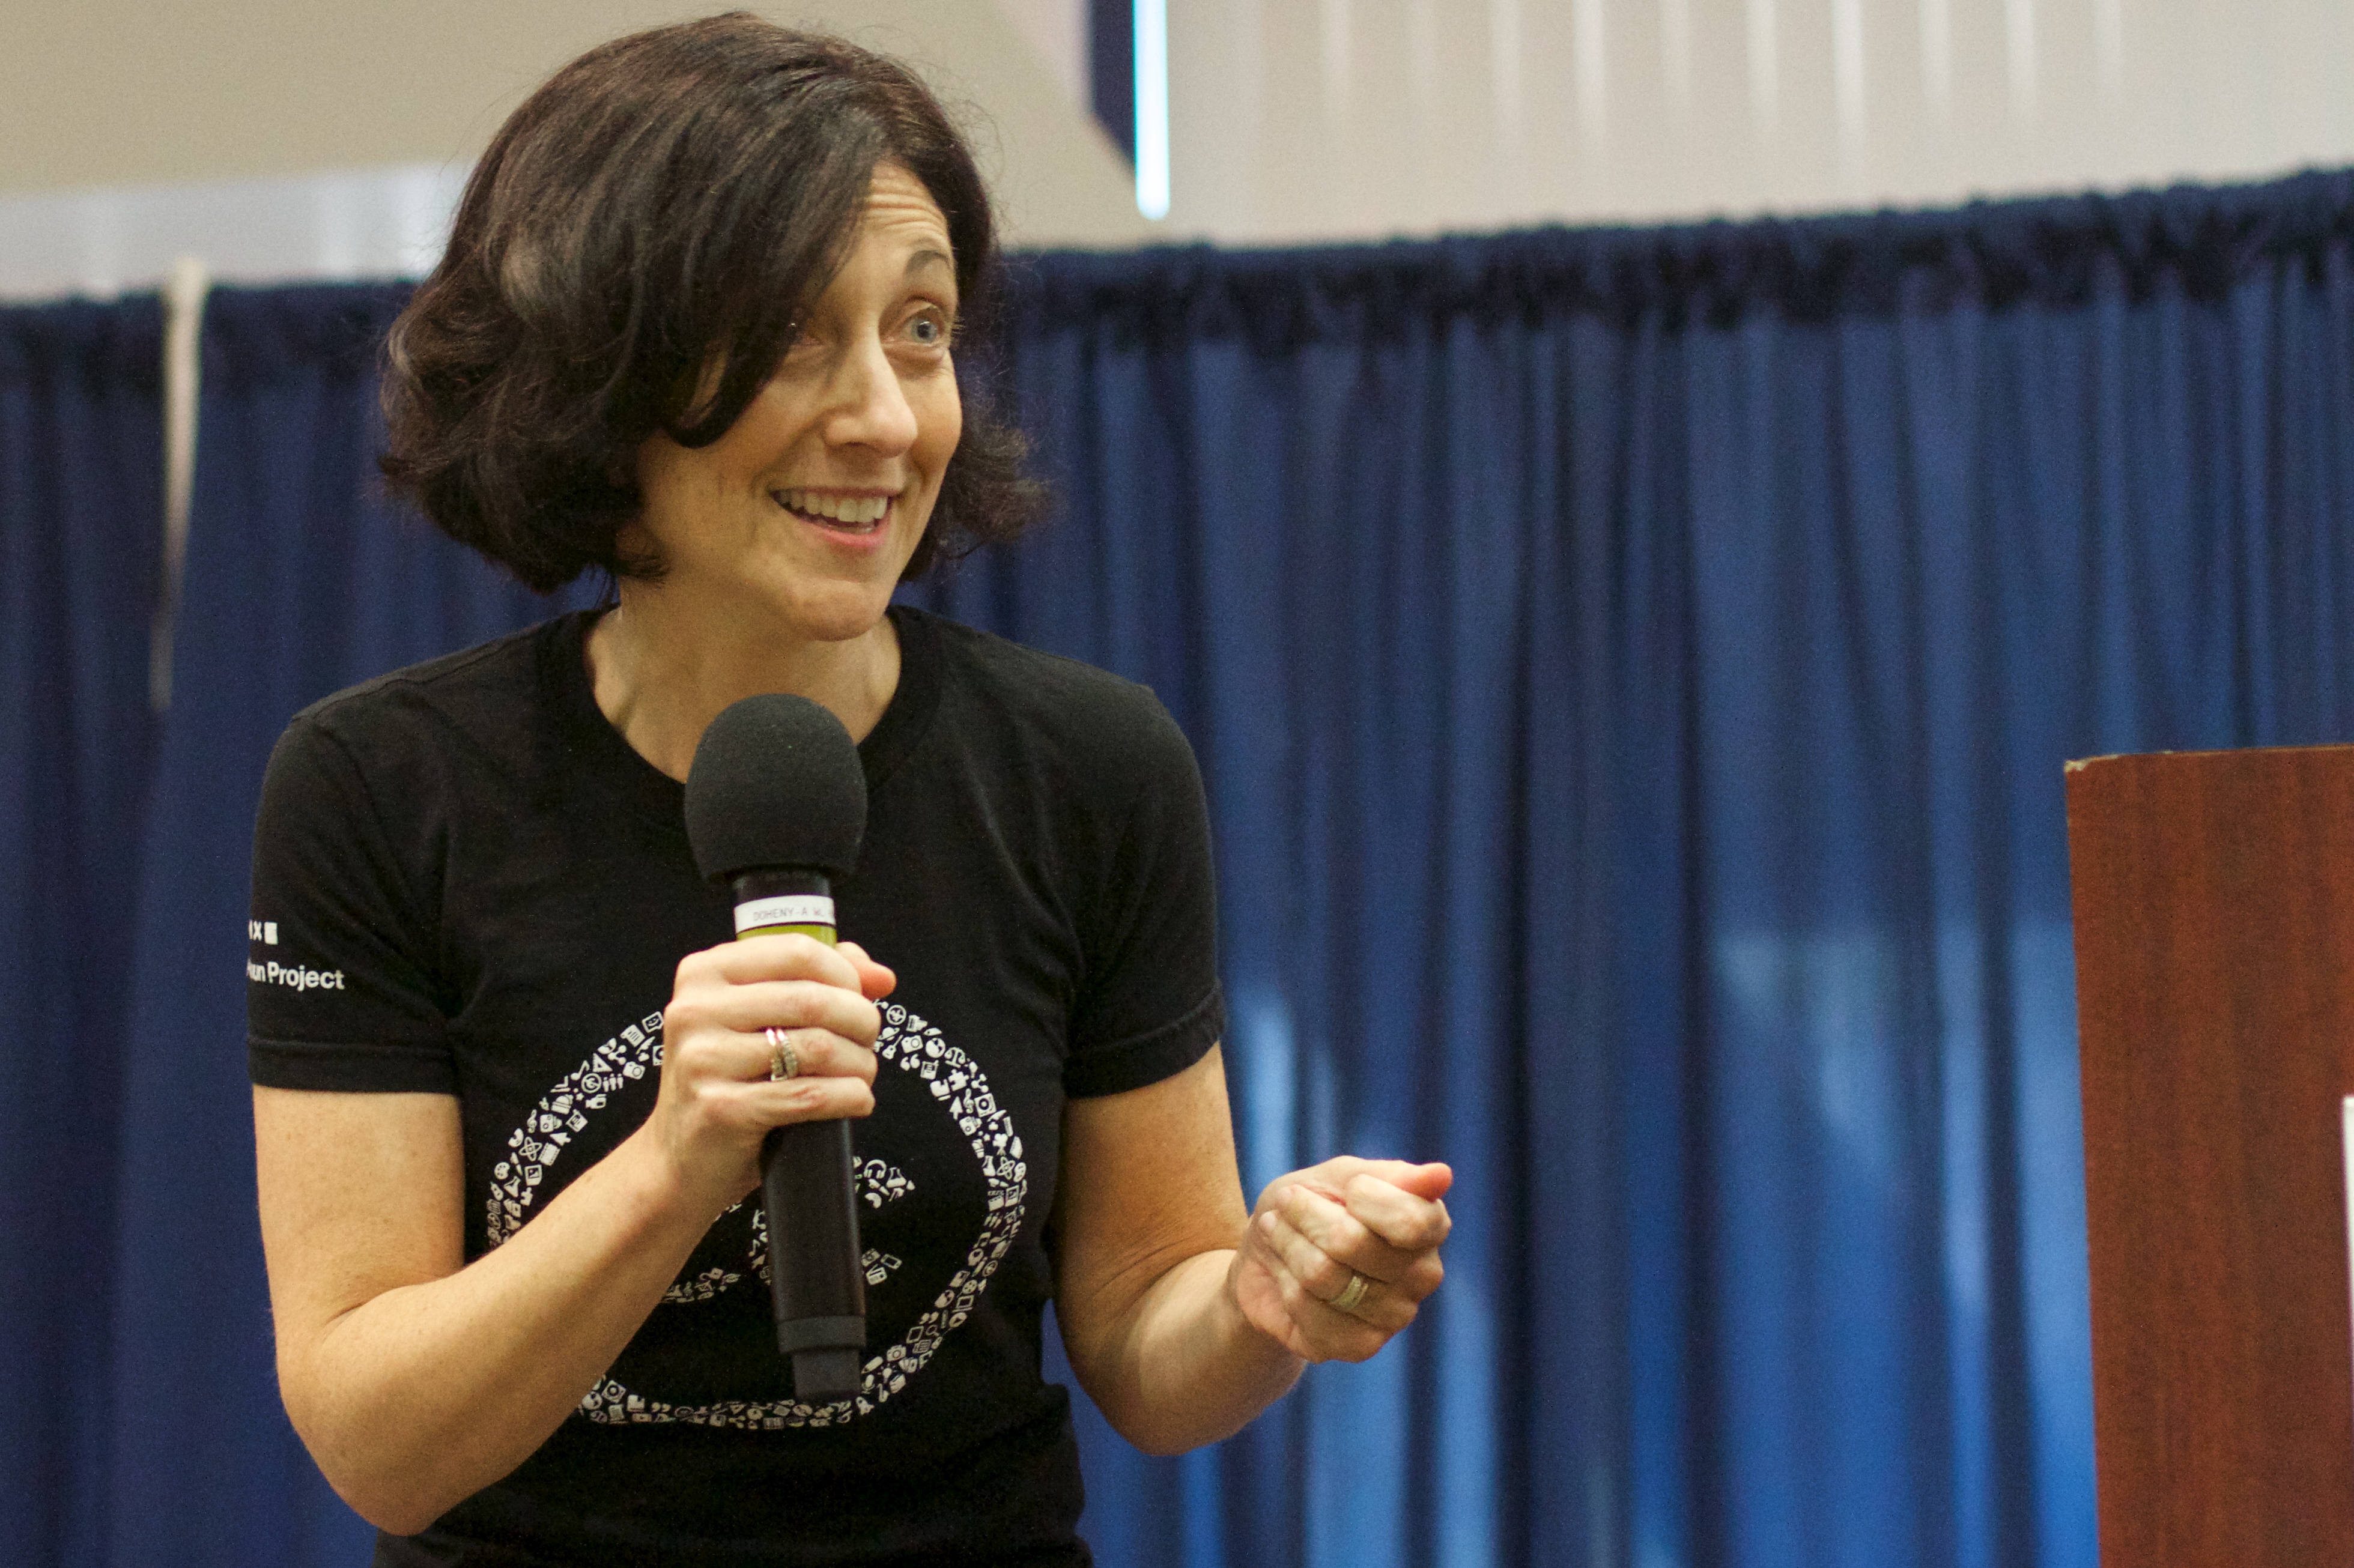
person, speech, 2016dml